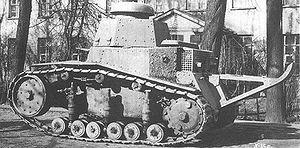
Le MS-1 fut le premier char de conception purement soviétique, produit à partir de 1928 et jusqu'en 1931. Il était basé sur le Renault FT, avec en plus un système de suspension à ressorts verticaux.